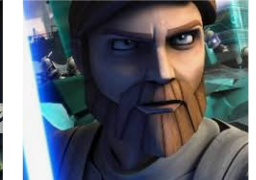
Portrait style: Cartoon Portrait